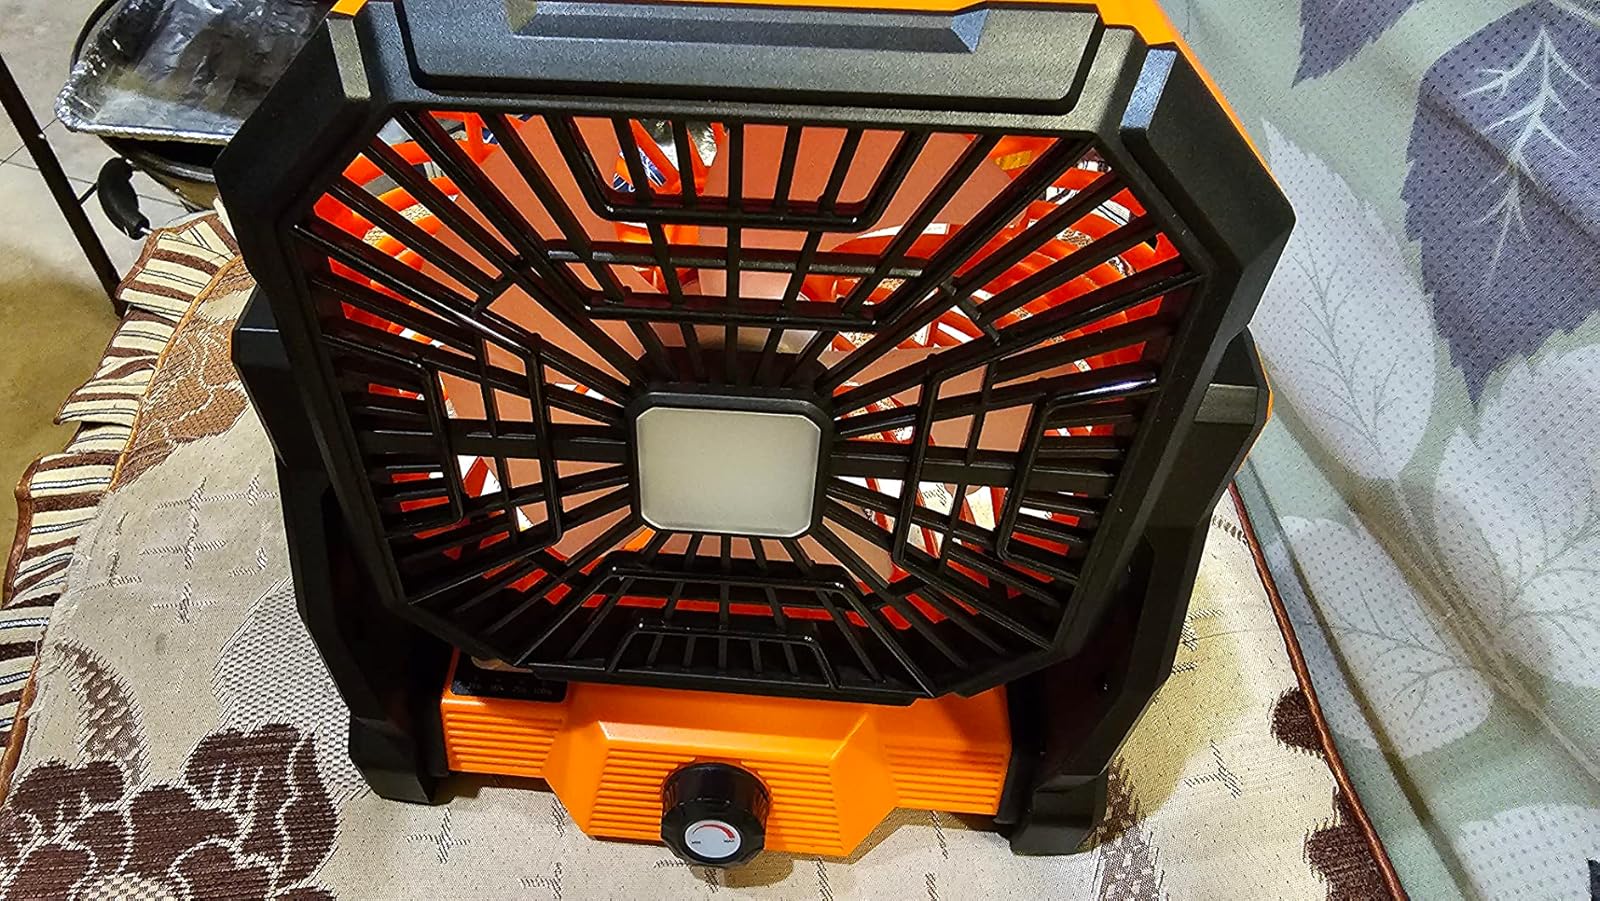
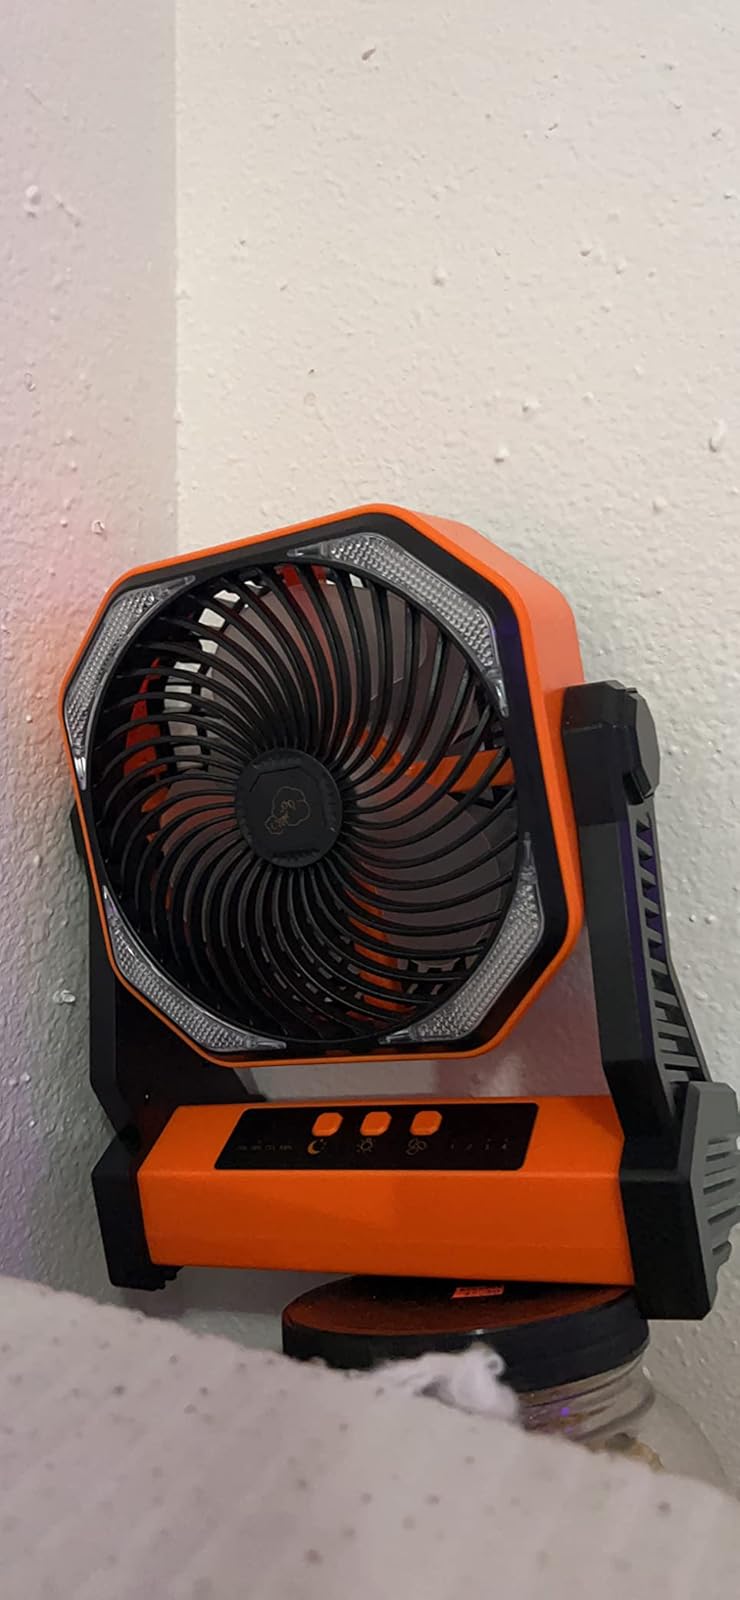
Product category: lantern
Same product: no